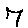
Label: 7